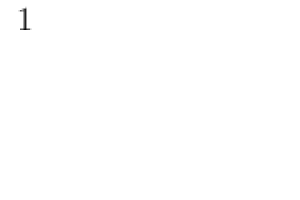
En mathématiques et en informatique, un ensemble triangulaire de nombres, ou de polynômes est une suite doublement indexée dans laquelle chaque ligne est aussi longue que l'indice de la ligne.